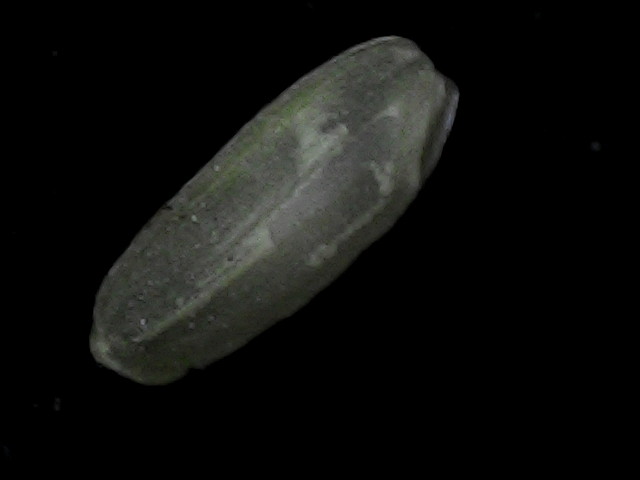
Rice variety: BD95